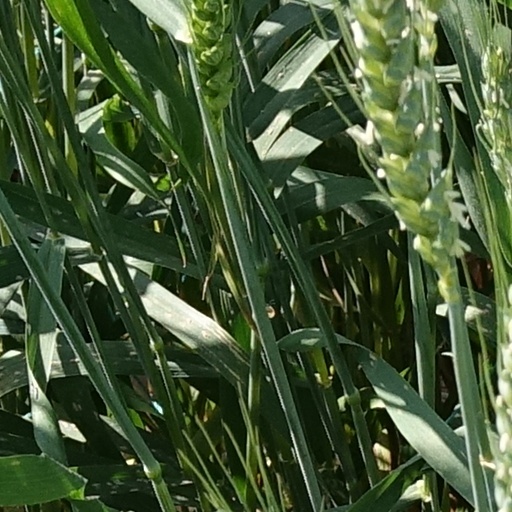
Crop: wheat